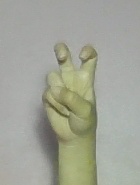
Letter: toot